Talbot Mundy

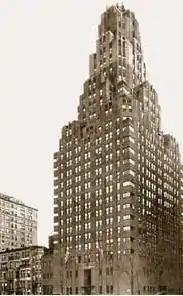
Master Apartments in 1929, around the time that Mundy took up residence there

After the failings of the Mexican oil expedition, Mundy left for New York City in June 1928. He officially separated from Ames the following month, leaving his Tilgaun home to her. In the city he embarked on a relationship with Theda Conkey Webber—a woman he had met in the autumn of 1927—and she shortly after legally changed her name to Dawn Allen. In New York, Mundy had resumed his friendship with Natacha Rambova, whom he had first met at Point Loma. Through her he was introduced to the spirit medium George Wehner, who helped develop Mundy's interest in Spiritualism. Mundy then wrote an introduction to Wehner's autobiography, "A Curious Life", reflecting his own growing interest in Spiritualism. Both Rambova and Mundy and Dawn moved into the Master Apartments building, which rented its rooms to a large number of artists and writers. Mundy became involved in Nicholas Roerich's museum, which was located in the building, and travelled to London in order to convince the authorities to permit Roerich's expedition to India and in to the Himalayas; they had initially been hesitant that Roerich—who was Russian by birth—may have been an intelligence agent for the Soviet Union.